Lytton, British Columbia

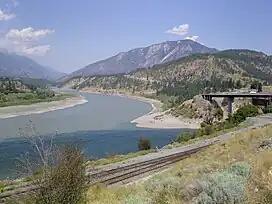
The confluence of the Fraser and Thompson rivers showing the mixing of the two different coloured waters. Botanie Mountain right background, Lillooet Ranges at left.

The Lytton area has been inhabited by the First Nations people for over 10,000 years. It was one of the earliest locations settled by immigrants in the Southern Interior of British Columbia. The town was founded during the Fraser Canyon Gold Rush of 1858–59, when it was known as "The Forks."